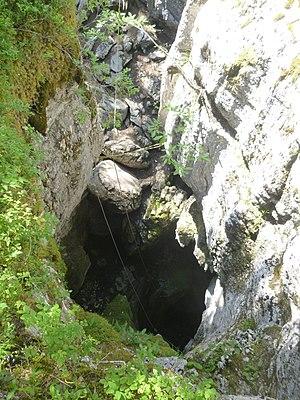
Entrée du gouffre Berger.
Le Spéléo secourS Isère anciennement dénommée société Spéléo secours Isère, est une association française, d'intérêt général, régie par la loi du 1ᵉʳ juillet 1901, dont le siège se trouve à Grenoble, dans les locaux de la préfecture de l’Isère. Elle a pour objet :
Engins est une commune française située dans le département de l'Isère en région Auvergne-Rhône-Alpes, autrefois rattachée à l'ancienne province du Dauphiné.